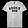
Label: T - shirt / top